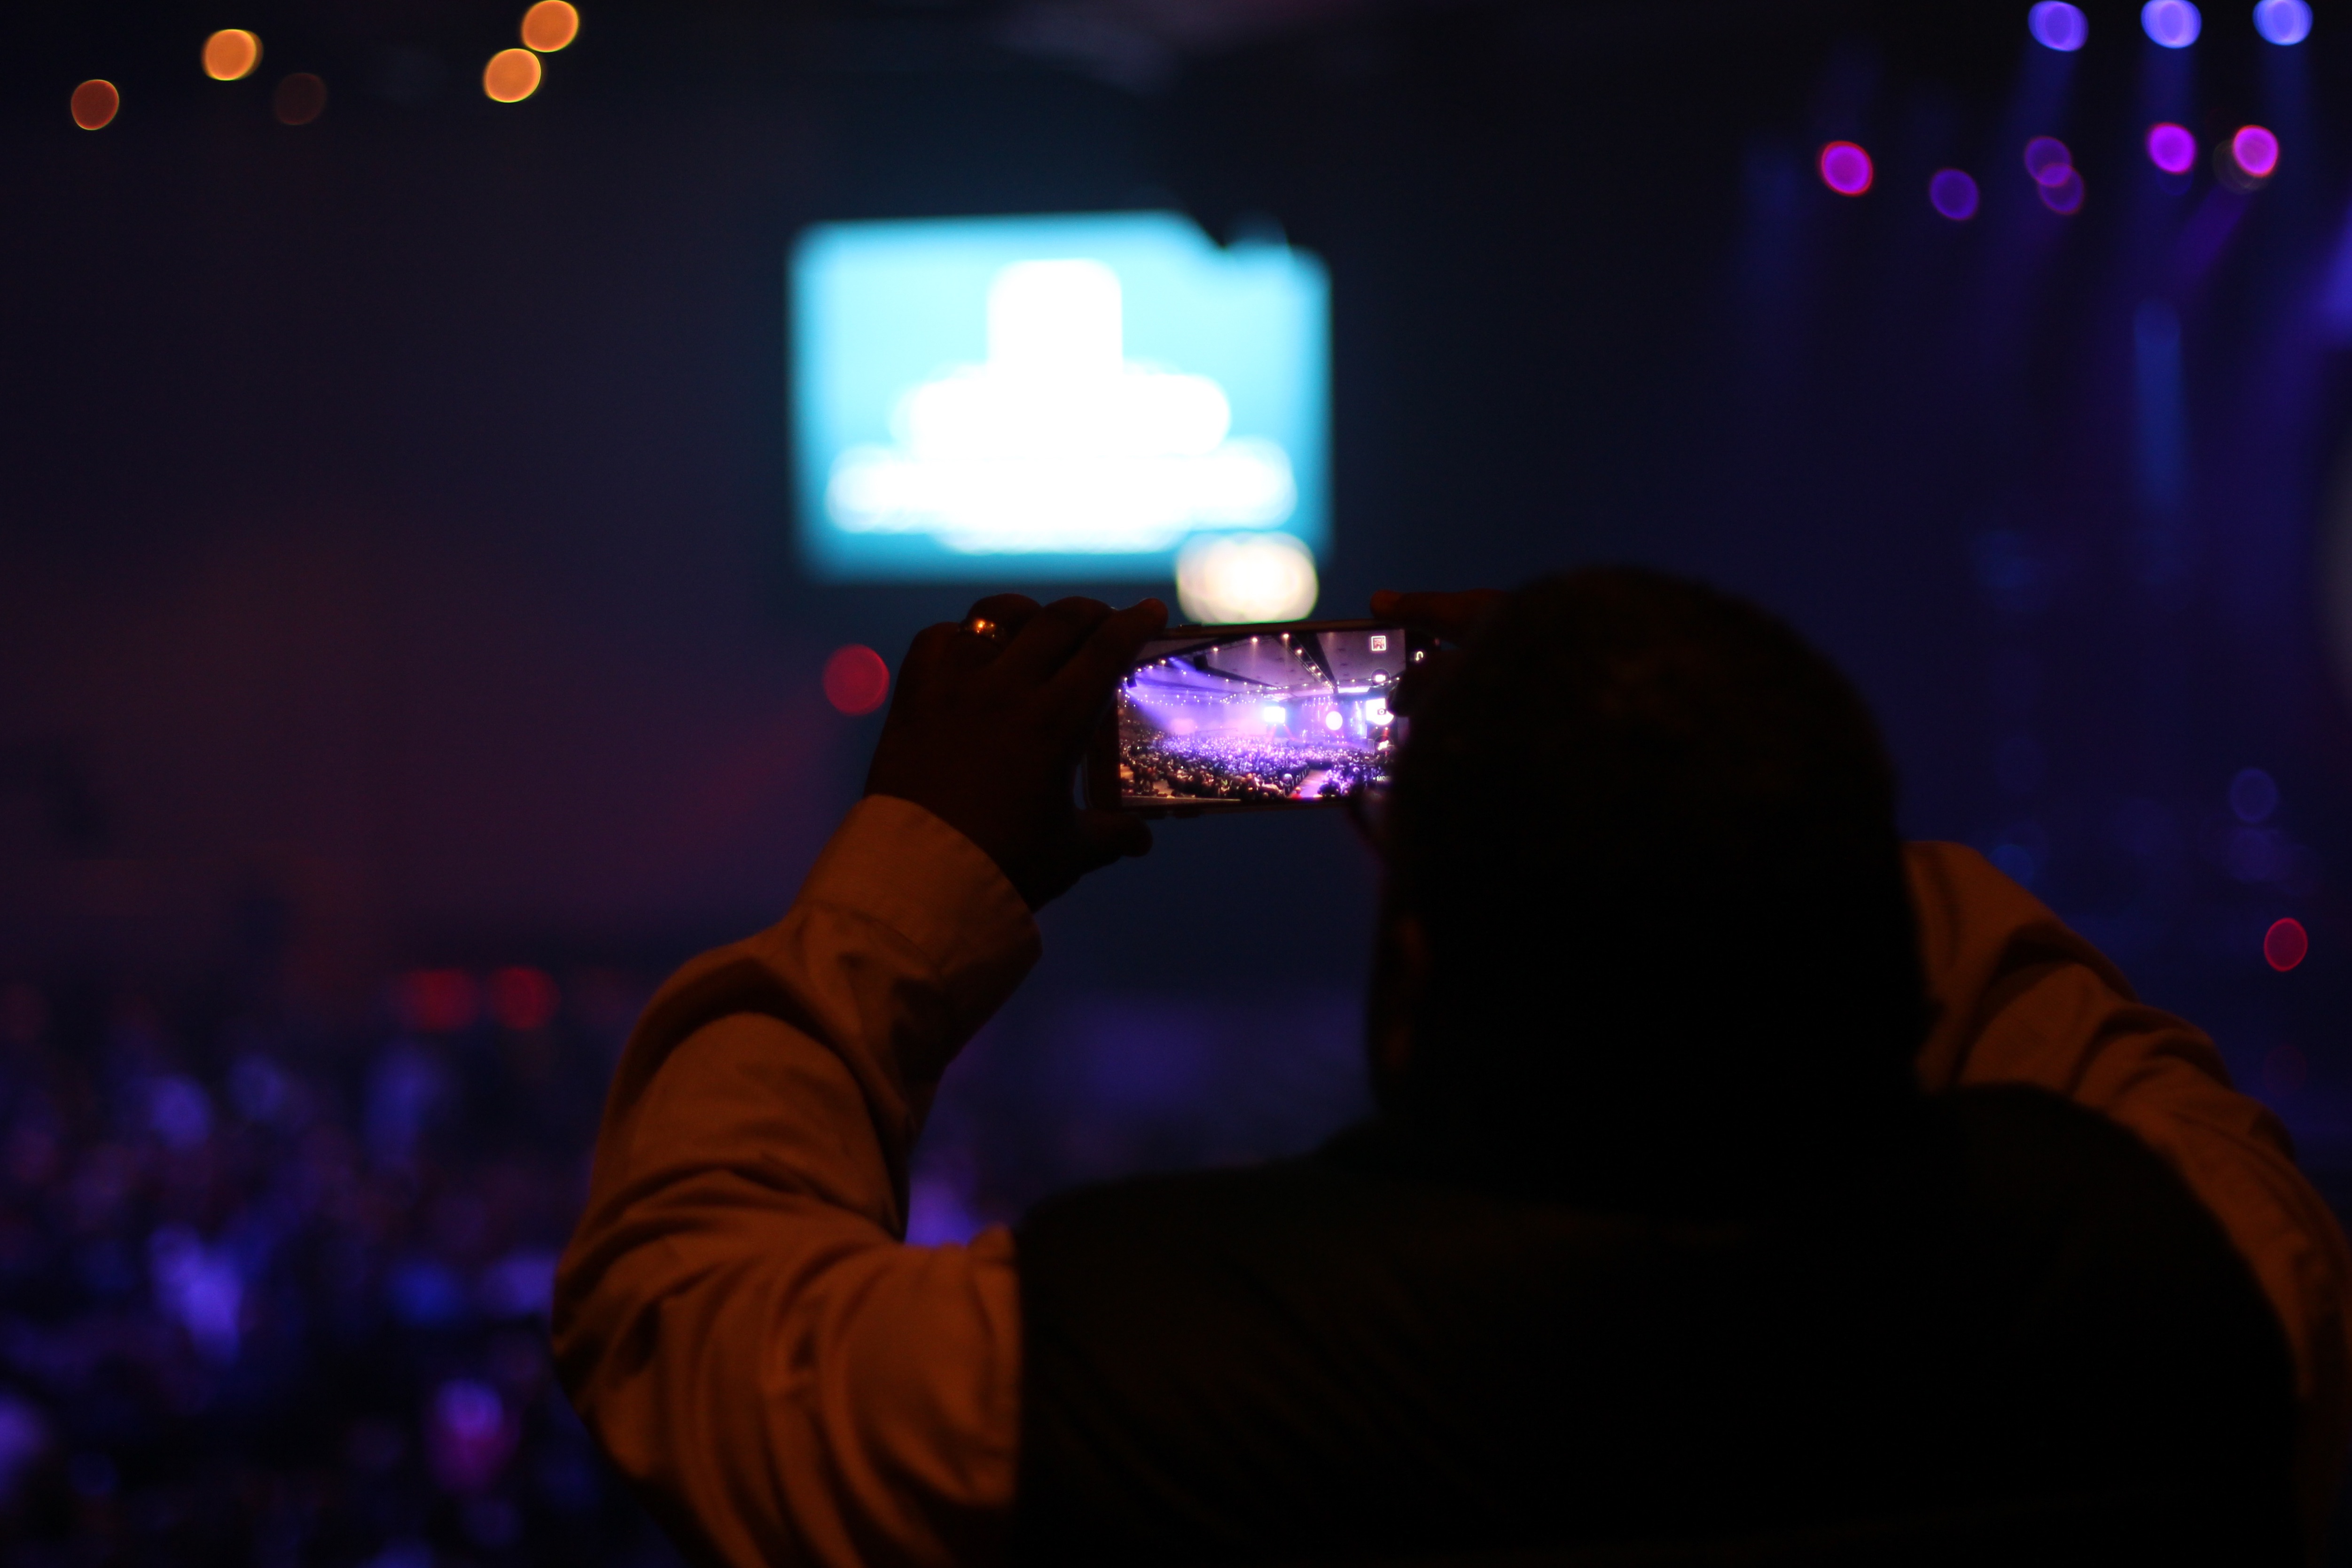
music, light, night, concert, darkness, stage, performance, singing, entertainment, disco, nightclub